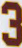
Number: 3